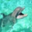
Label: dolphin